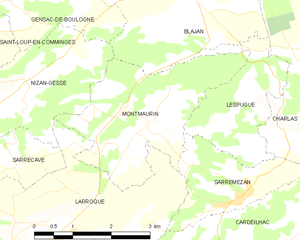
Montmaurin est une commune française située dans le département de la Haute-Garonne et la région Occitanie.